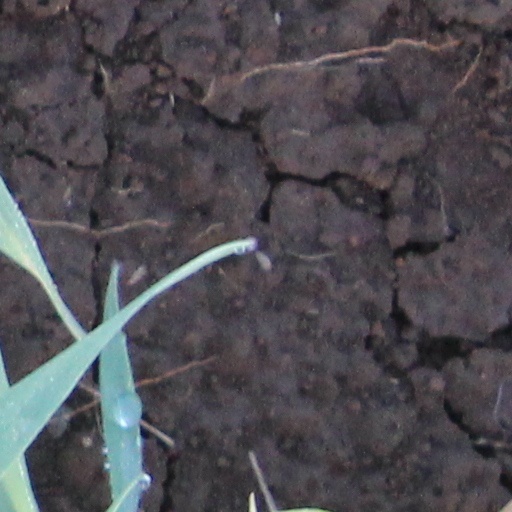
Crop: wheat